Canadian whisky

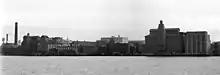
Distillery in Windsor, Ontario, c. 1905–1915. Distilleries near the Canada–United States border served bootleggers during prohibition in the U.S.

Also in the west, a Calgary-based business group recruited the Riefels from British Columbia to oversee their Alberta Distillers operations in 1948. The company became an innovator in the practice of bulk shipping whiskies to the United States for bottling and the success of their Windsor Canadian brand (produced in Alberta but bottled in the United States) led National Distillers Limited to purchase Alberta Distillers, in 1964, to secure their supply chain. More Alberta investors founded the Highwood Distillery in 1974 in High River, Alberta, which specialized in wheat-based whiskies. Seagram's opened a large, new plant in Gimli, Manitoba, in 1969, which would eventually replace their Waterloo and LaSalle distilleries. In British Columbia, Ernie Potter, who had been producing fruit liqueurs from alcohols distilled at Alberta Distillers, built his own whisky distillery in Langley in 1958 and produced the Potter's and Century brands of whisky. Hiram Walker's built the Okanagan Distillery in Winfield, British Columbia, in 1970 with the intention of producing Canadian Club but was redirected to fulfill contracts to produce whiskies for Suntory before being closed in 1995.